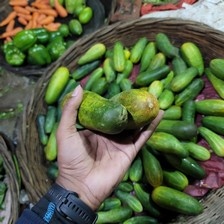
Label: cucumber